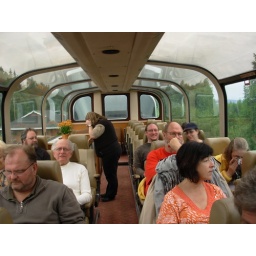
The woman standing up is operating the train elevator. There is a reataurant below us.